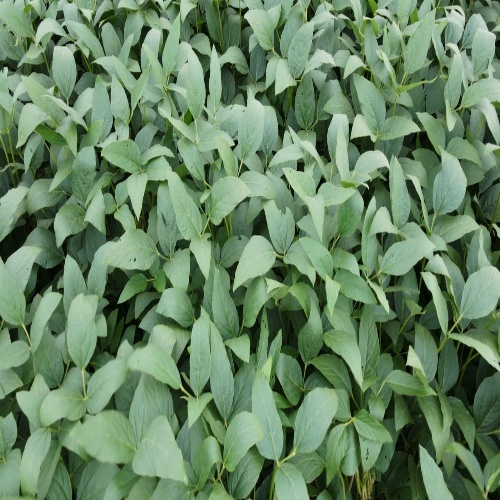
Label: Diabrotica_speciosa